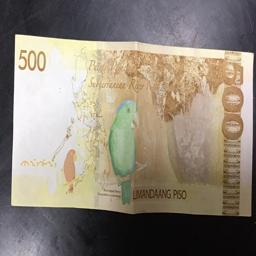
Label: 500_Back